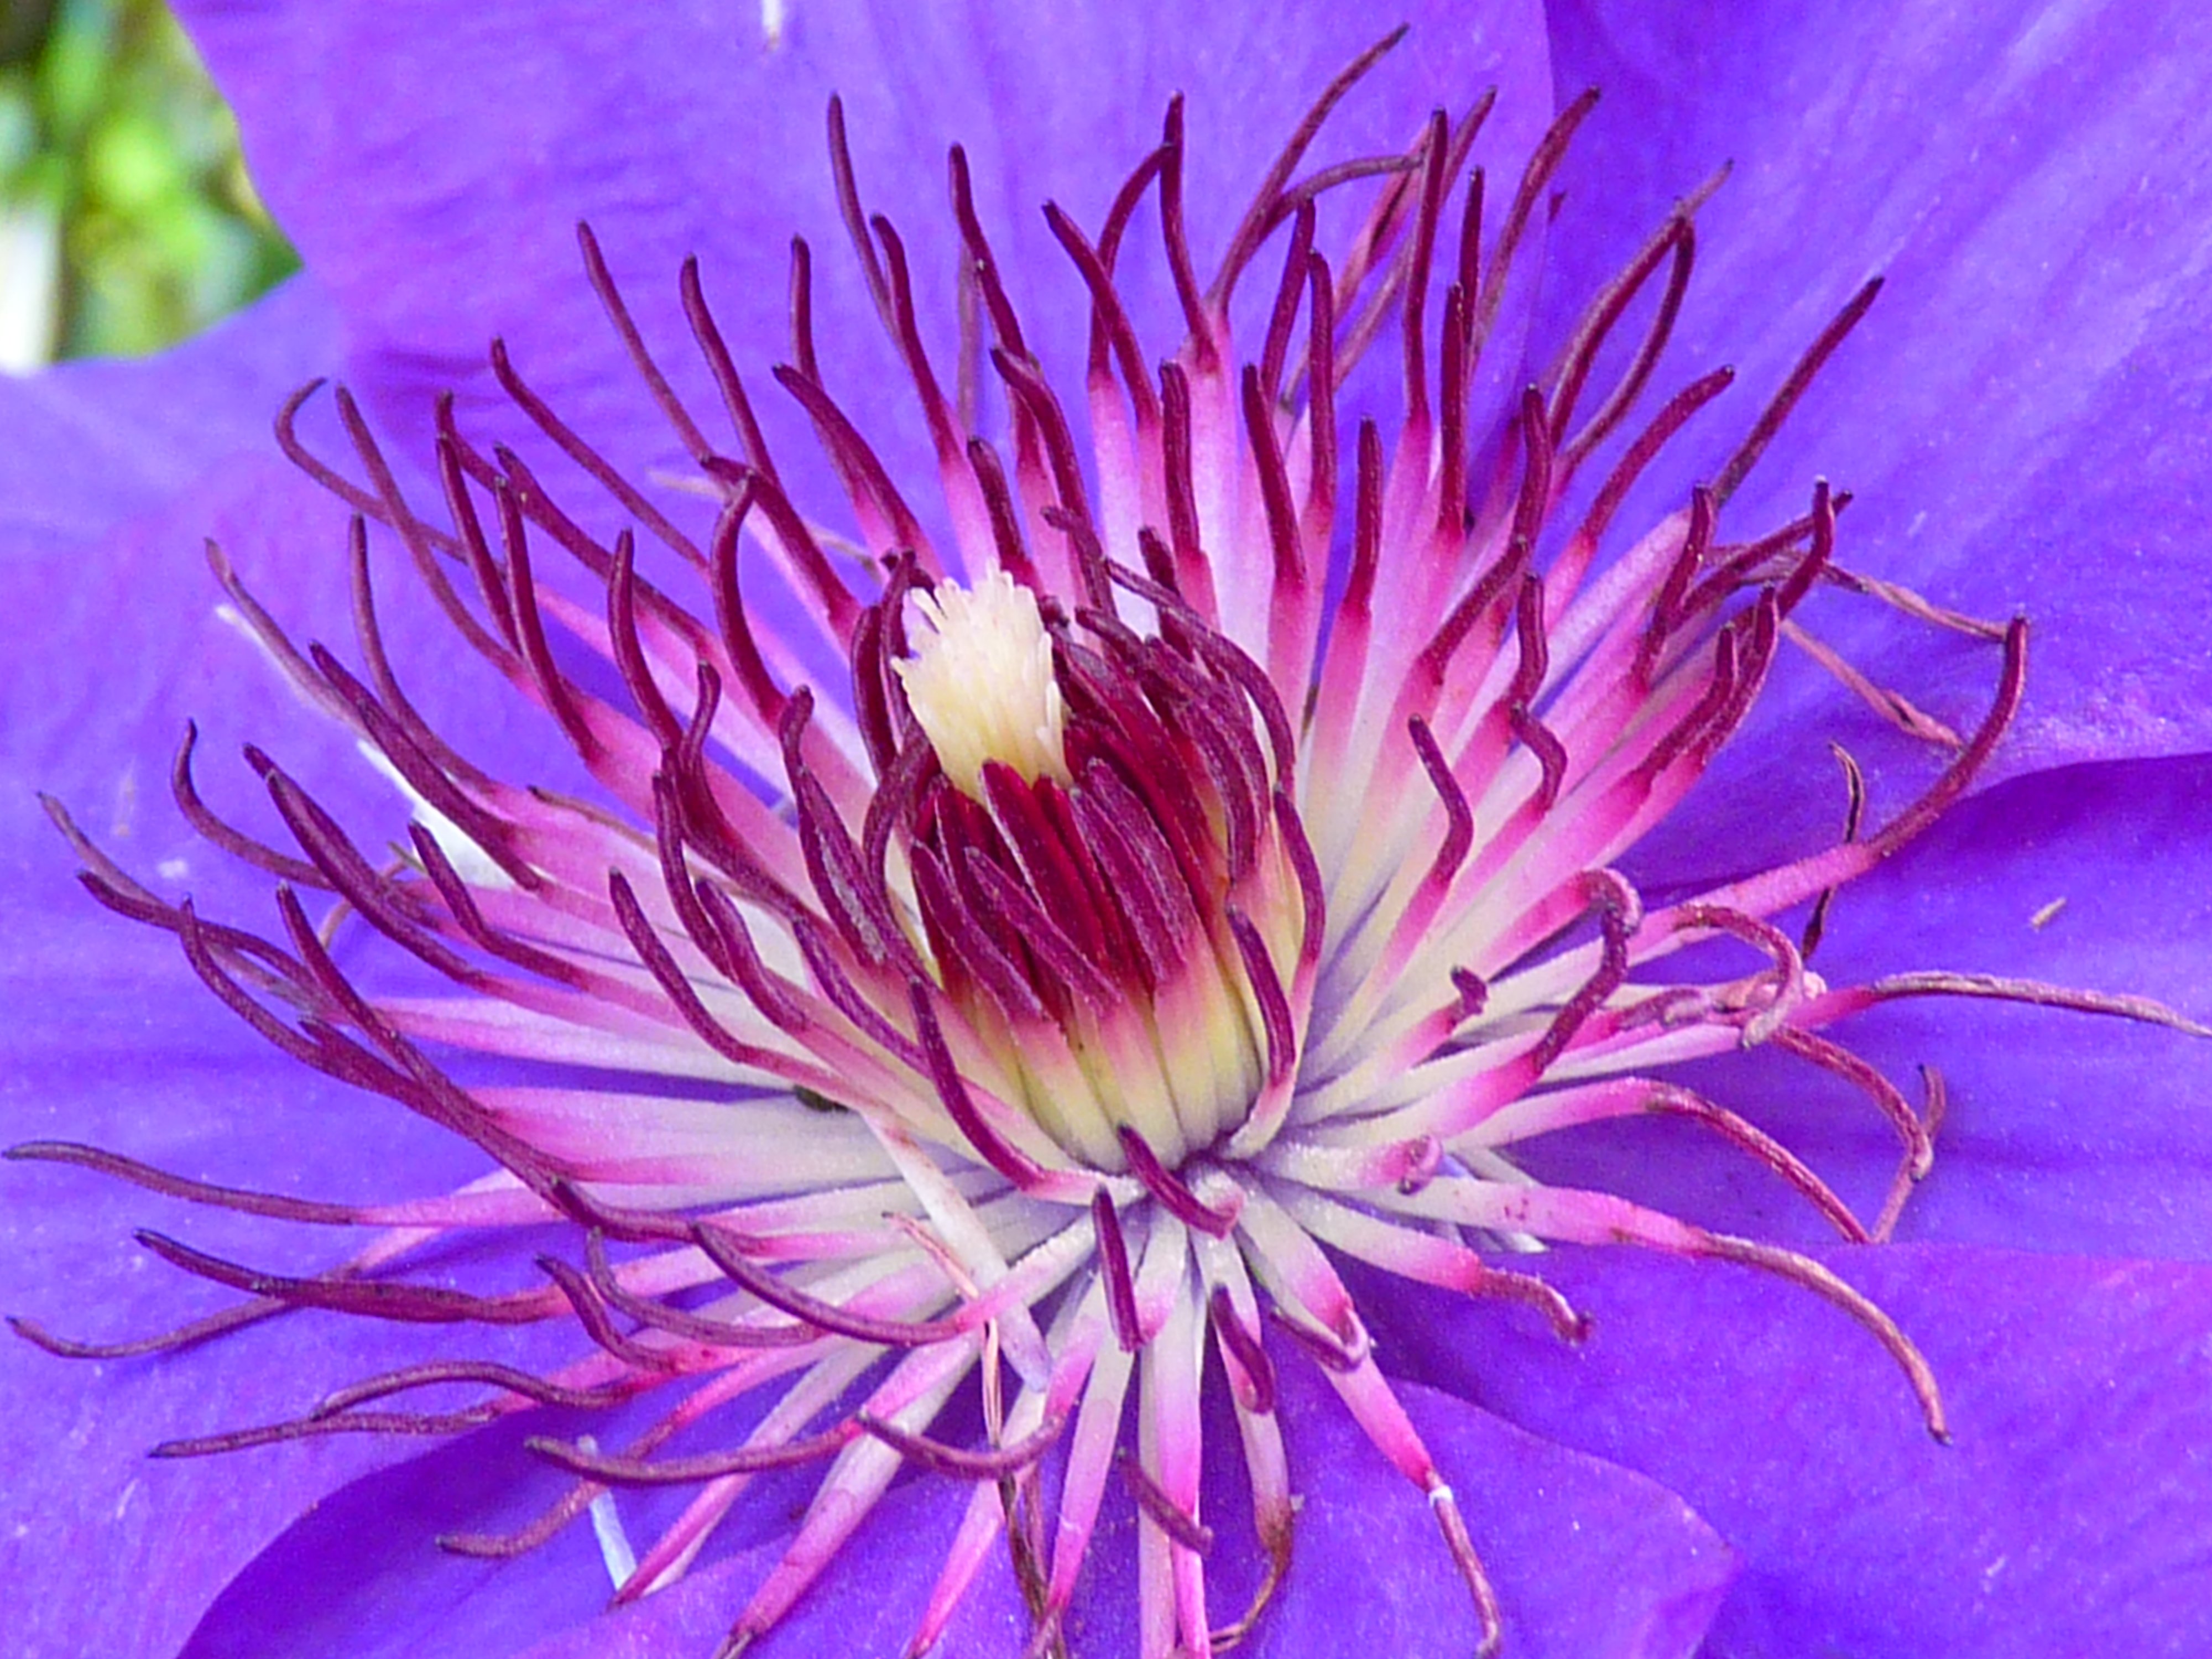
blossom, plant, flower, purple, petal, bloom, pollen, macro, flora, wildflower, close up, macro photography, flowering plant, daisy family, land plant